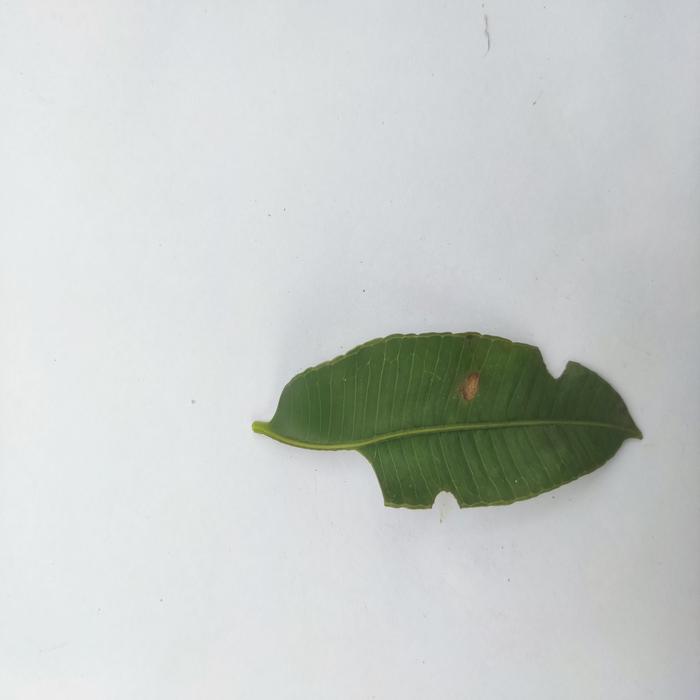
Crop: Hog Plum
Leaf condition: Caterpillars_Infestation